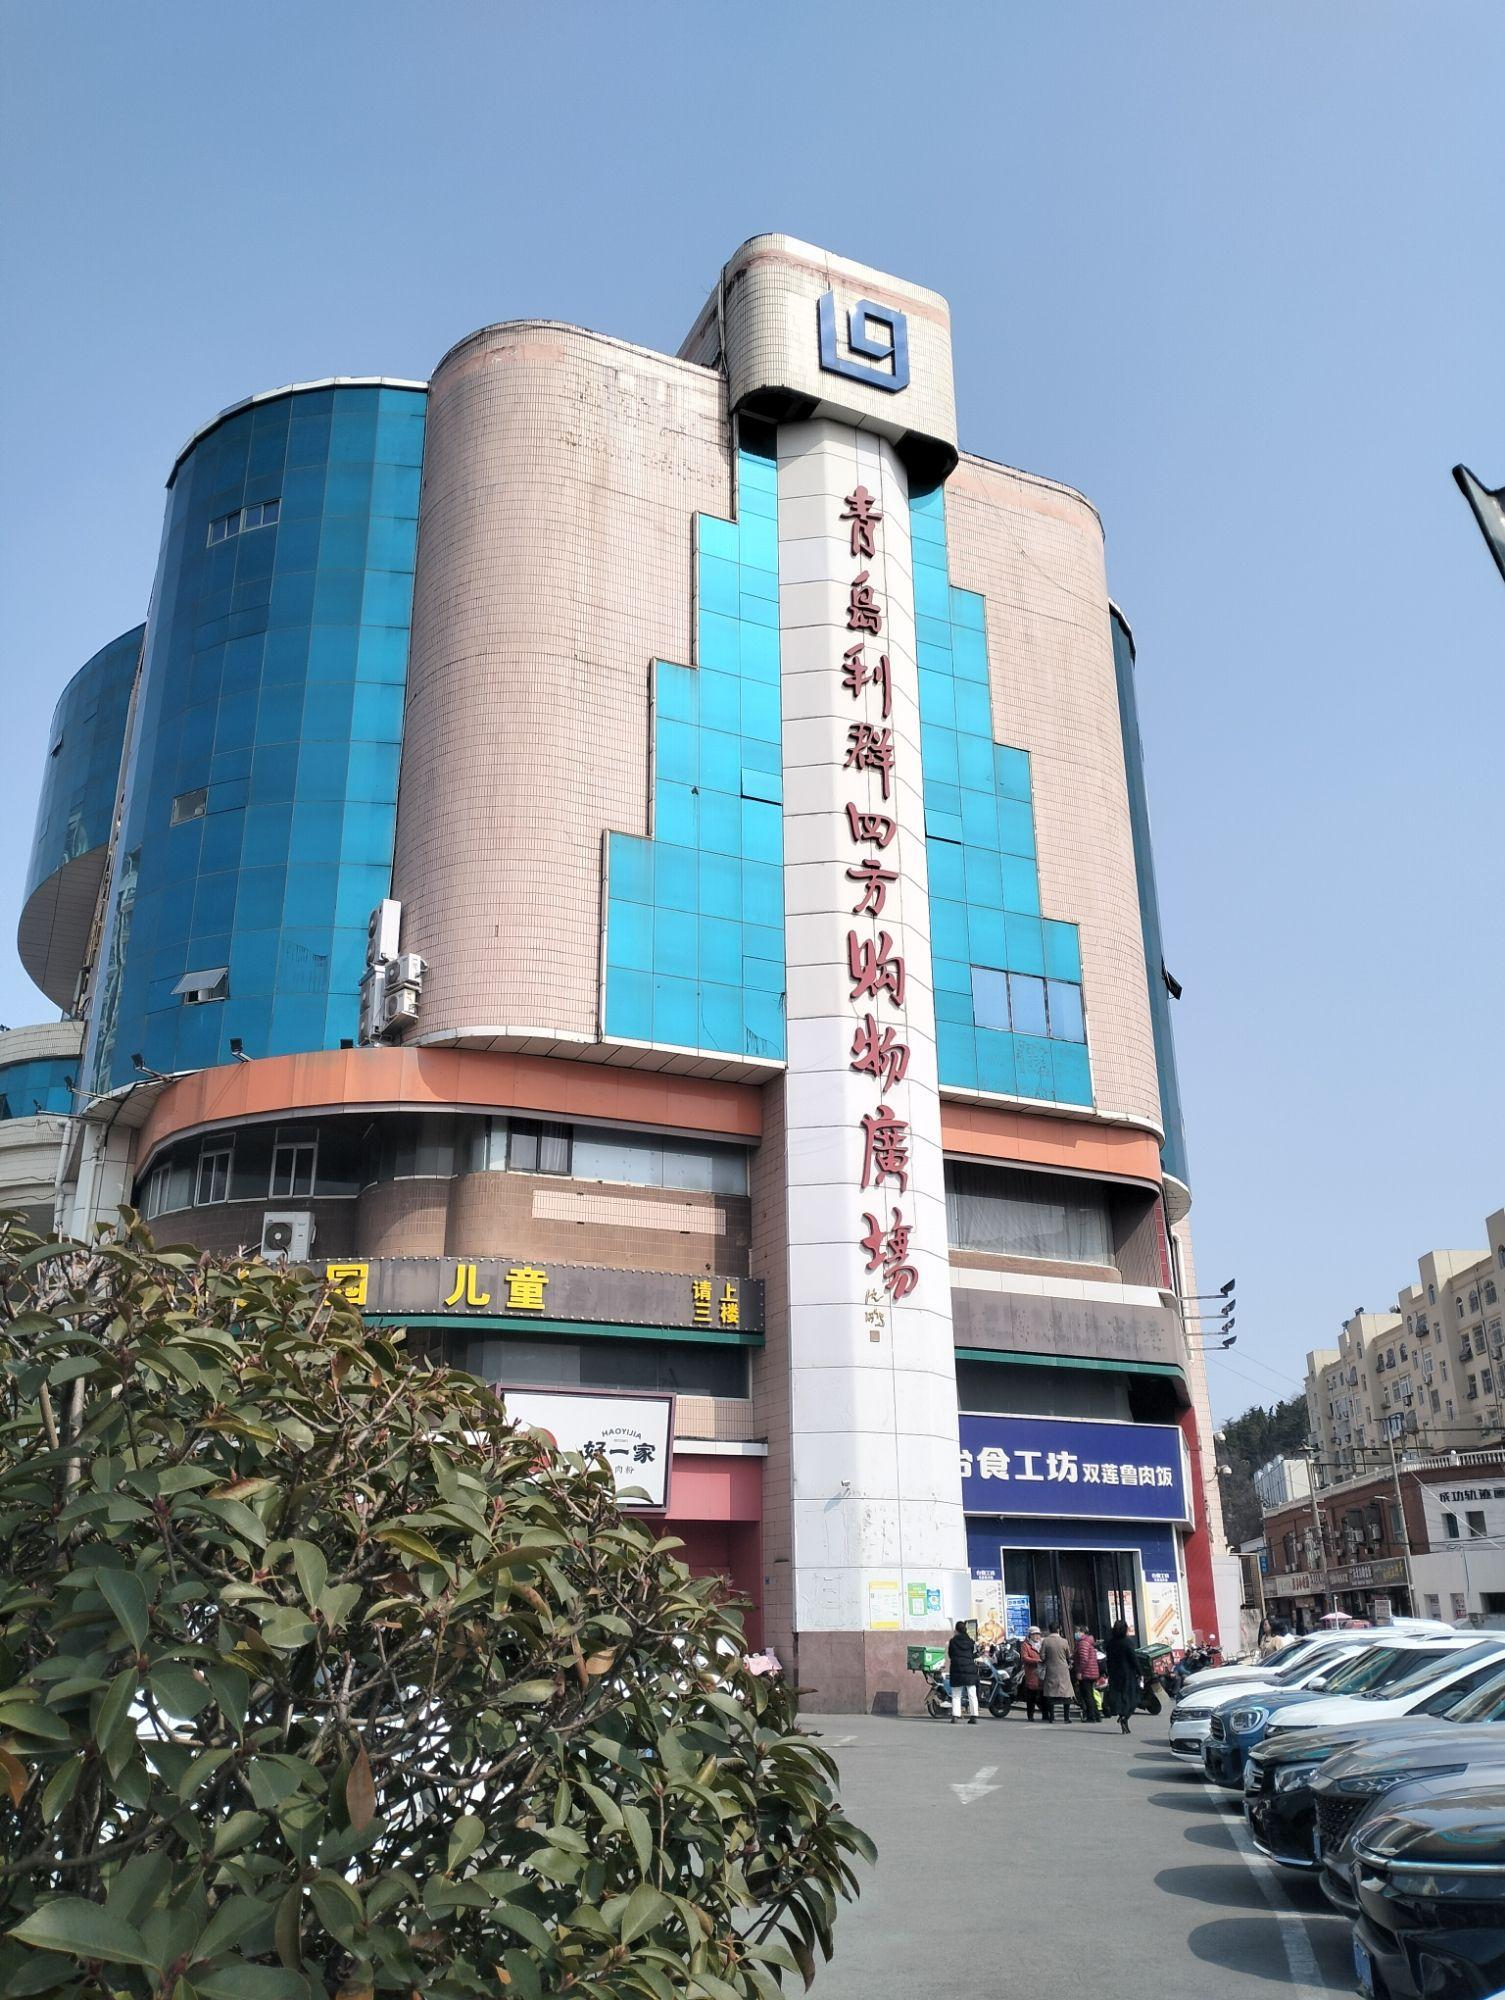
地标名称：青岛利群四方购物广场
所在城市：青岛市·市北区